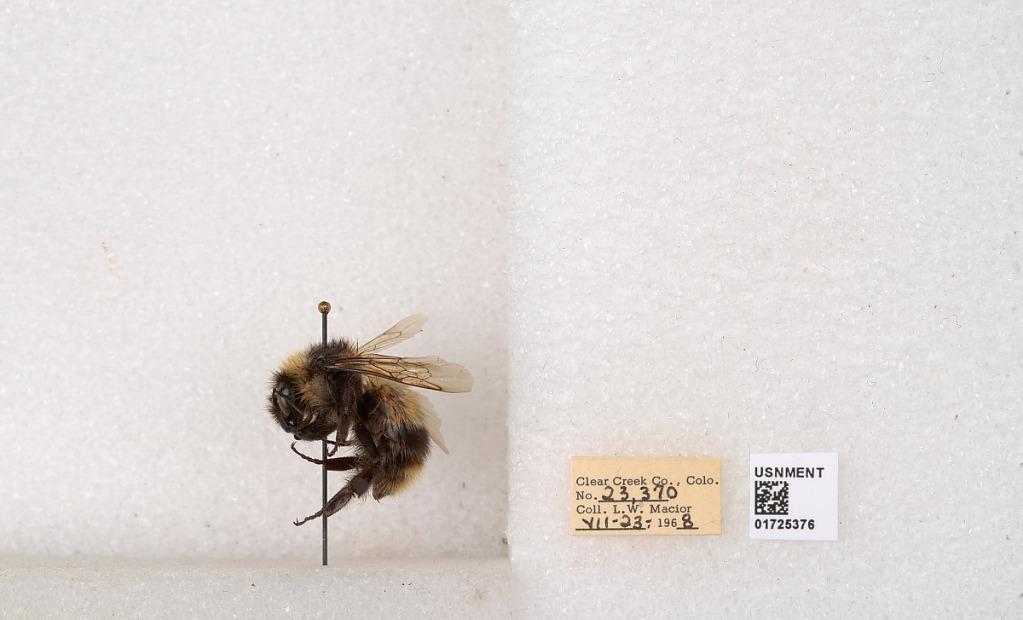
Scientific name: Bombus kirbyellus
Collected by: L. Macior
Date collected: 1968-7-23
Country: United States
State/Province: Colorado
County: Clear Creek
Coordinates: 39.6891, -105.644